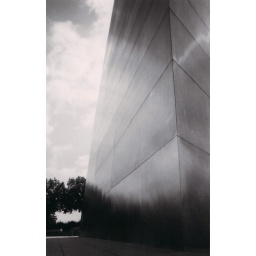
shot taken on a cross country road trip in 2003